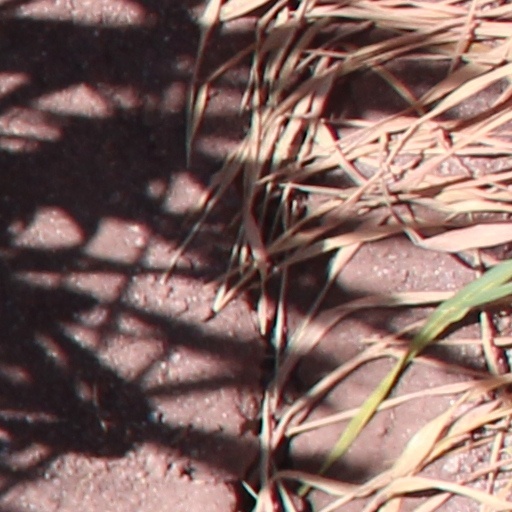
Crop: wheat